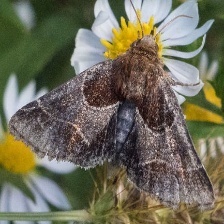
Species: ARCIGERA FLOWER MOTH